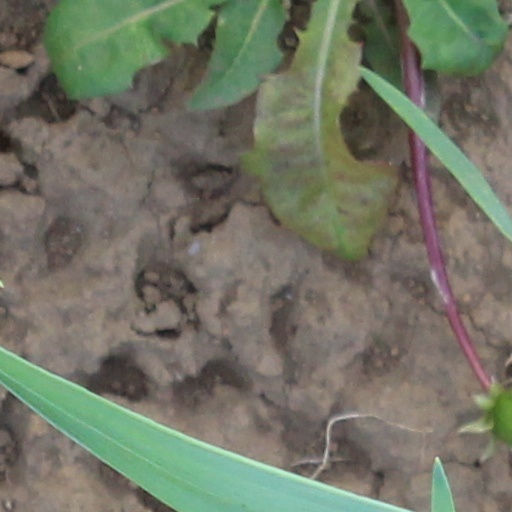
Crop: wheat